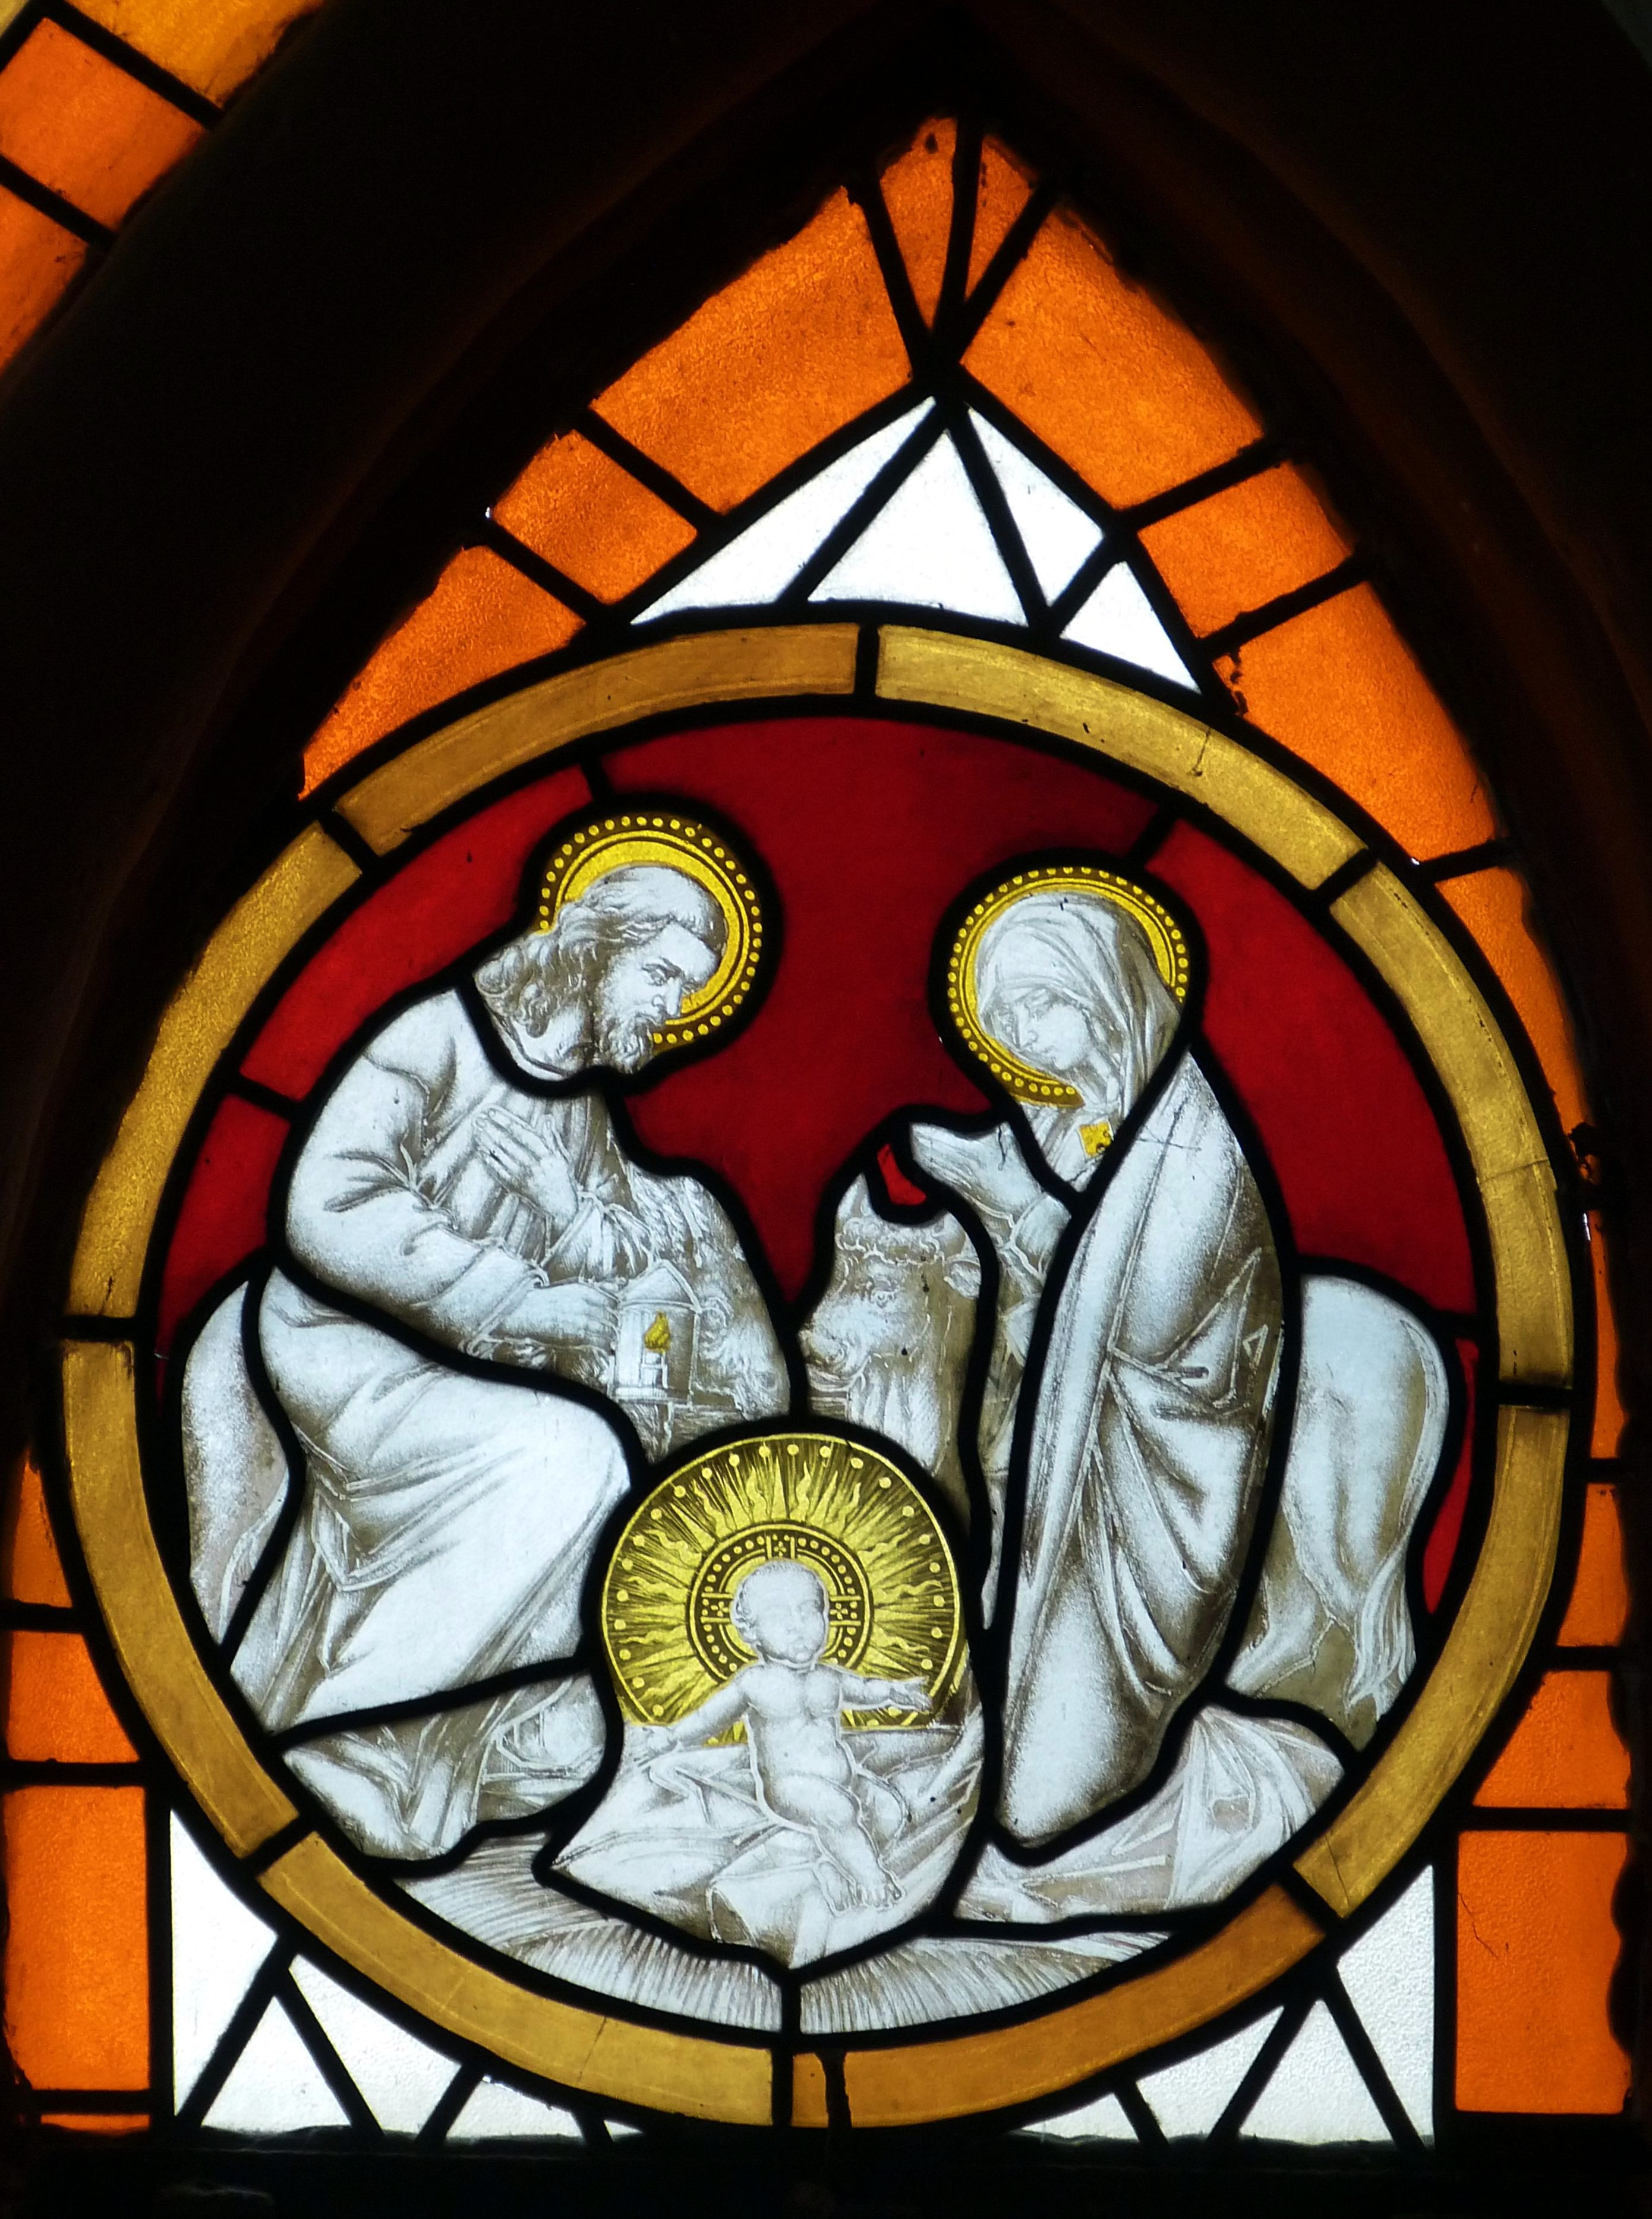
window, glass, color, church, christmas, material, stained glass, maria, jesus, crib, image, church window